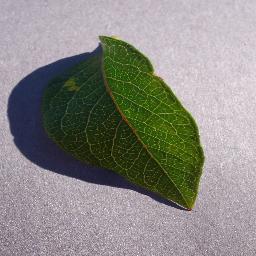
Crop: blueberry
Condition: healthy